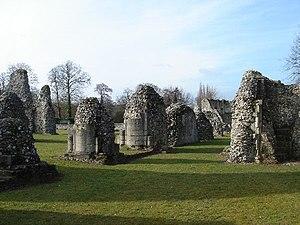
Thetford est une ville historique du comté de Norfolk, au nord-est de Londres en Angleterre. Elle est connue pour son ancien prieuré, berceau de la Maison des comtes de Howard.